Brooklyn Royal Giants

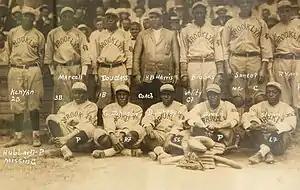
1919 Brooklyn Royal Giants team photo

In 1907, the Brooklyn Royal Giants joined the National Association of Colored Baseball Clubs of the United States and Cuba. The league lasted three seasons and included the teams Philadelphia Giants, Cuban X-Giants, Cuban Stars of Havana, and the Cuban Giants of New York.